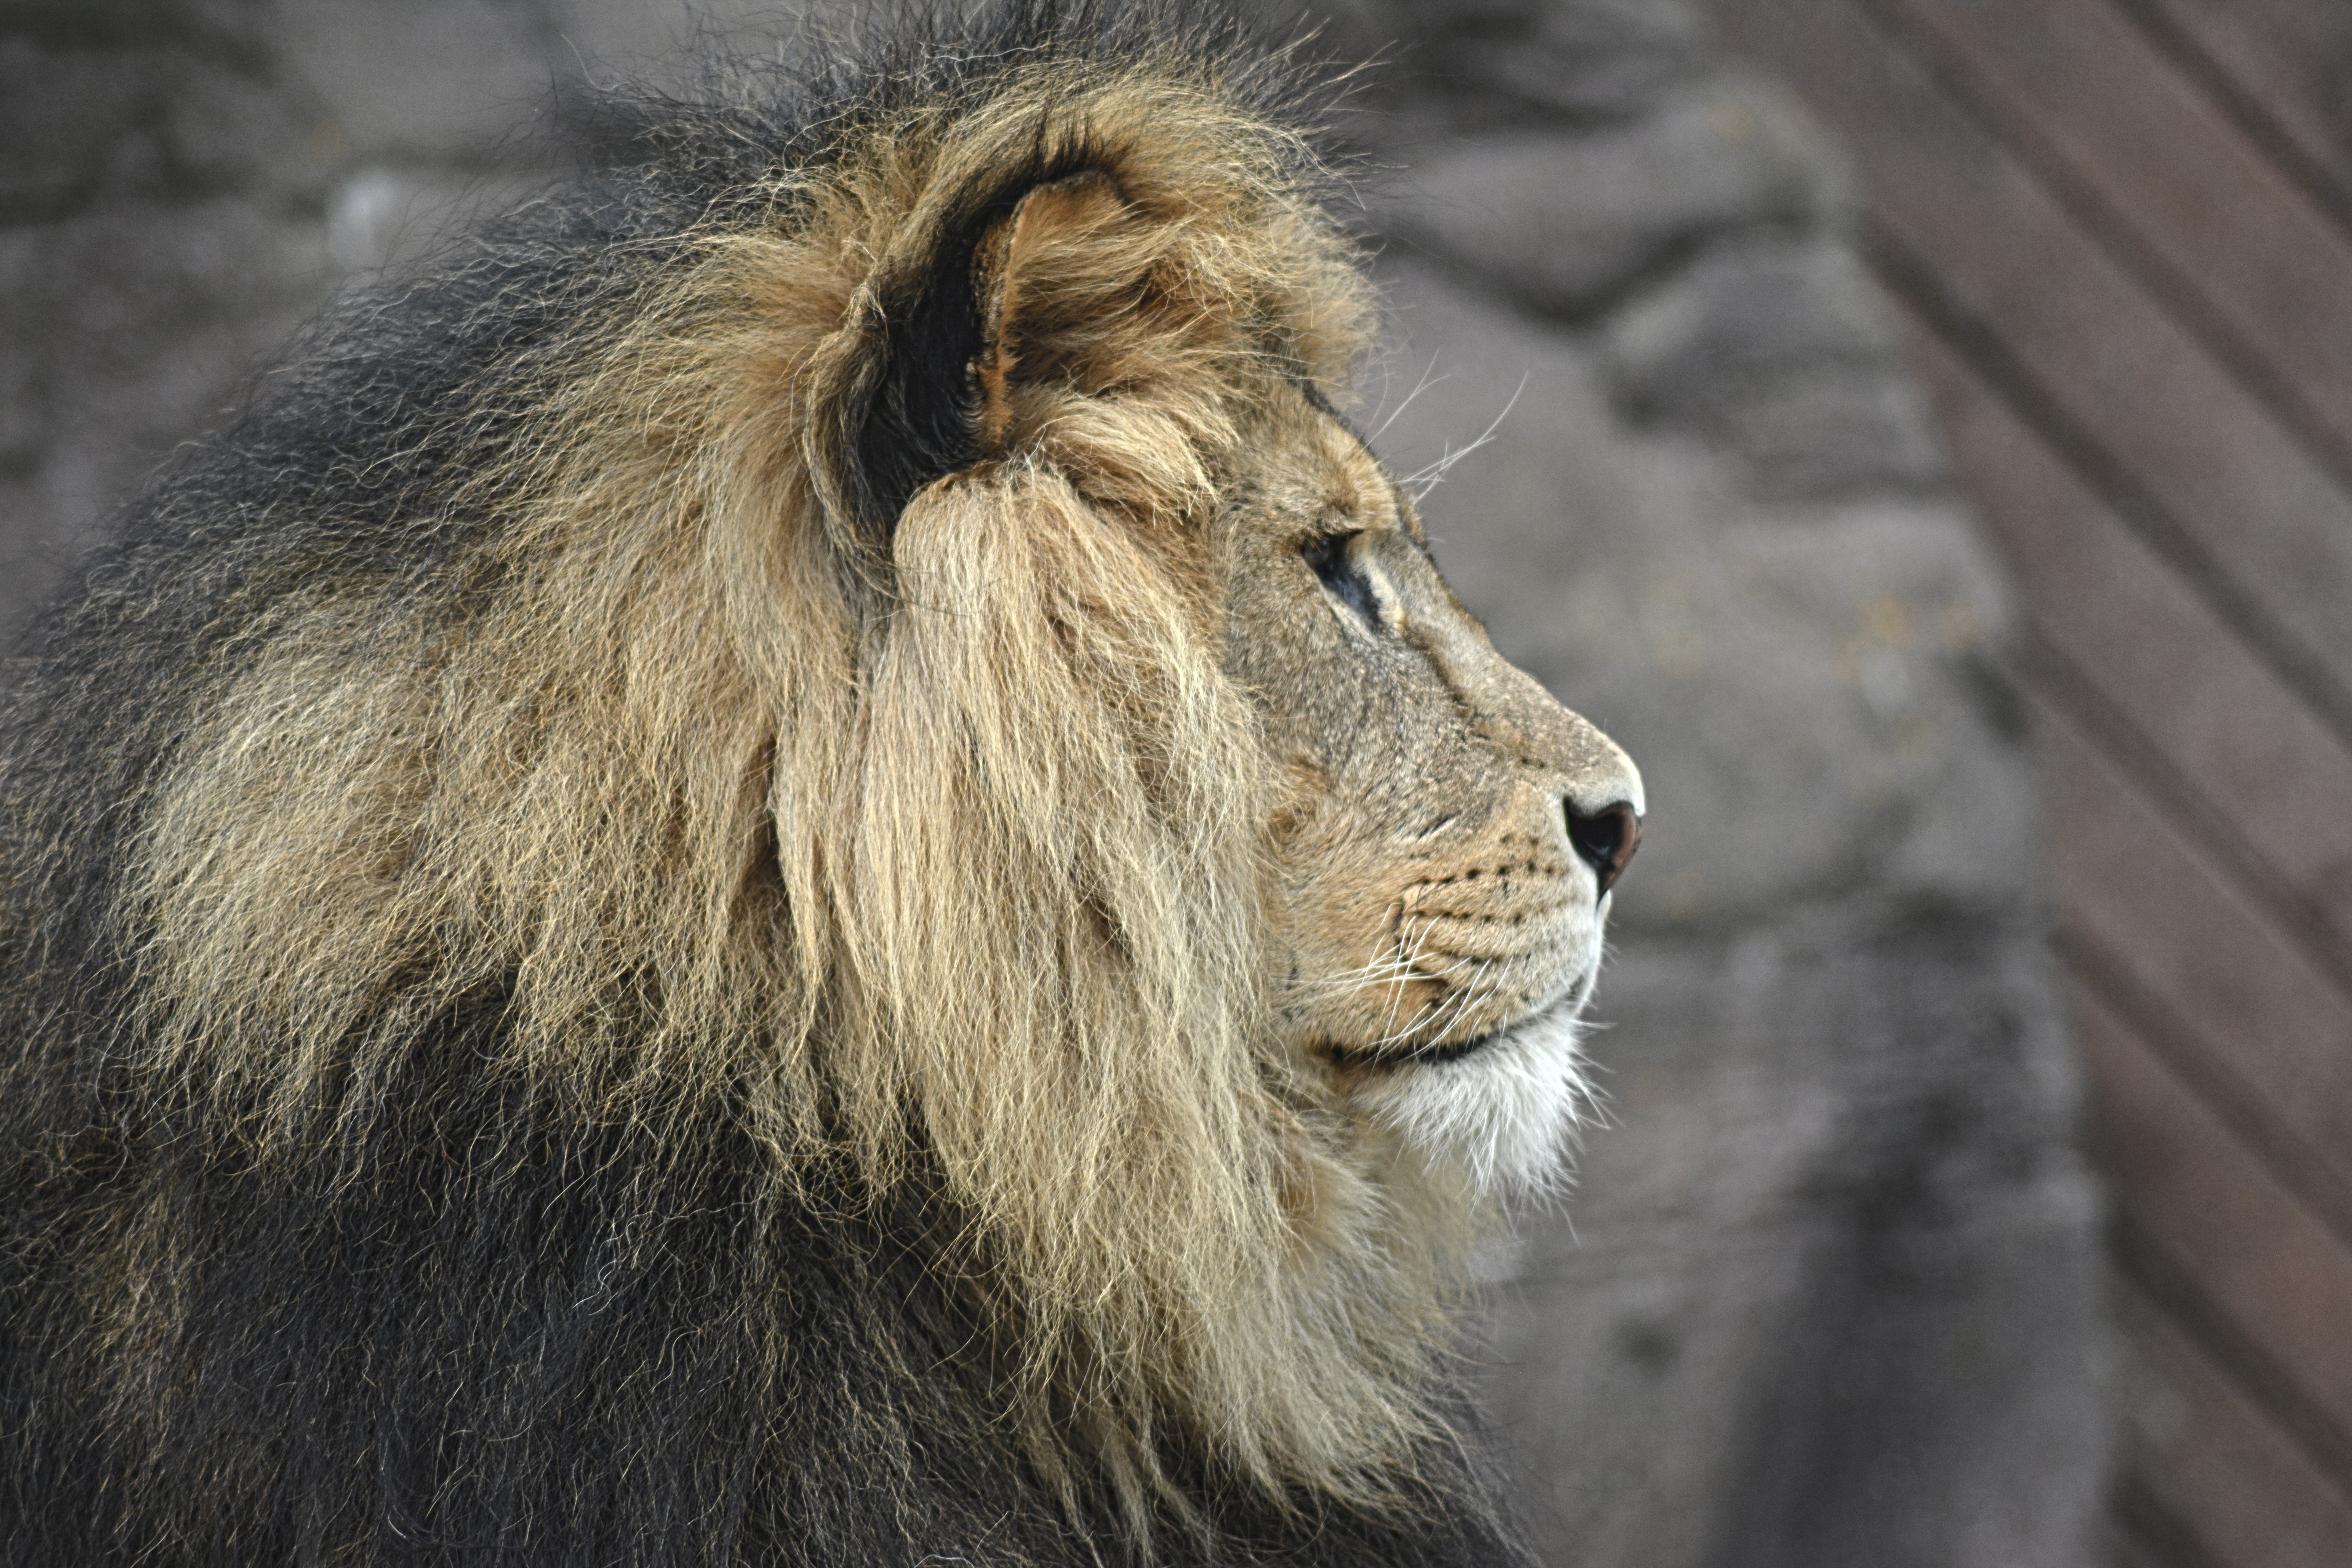
wildlife, zoo, mammal, mane, fauna, lion, close up, whiskers, roar, vertebrate, big cats, cat like mammal, masai lion